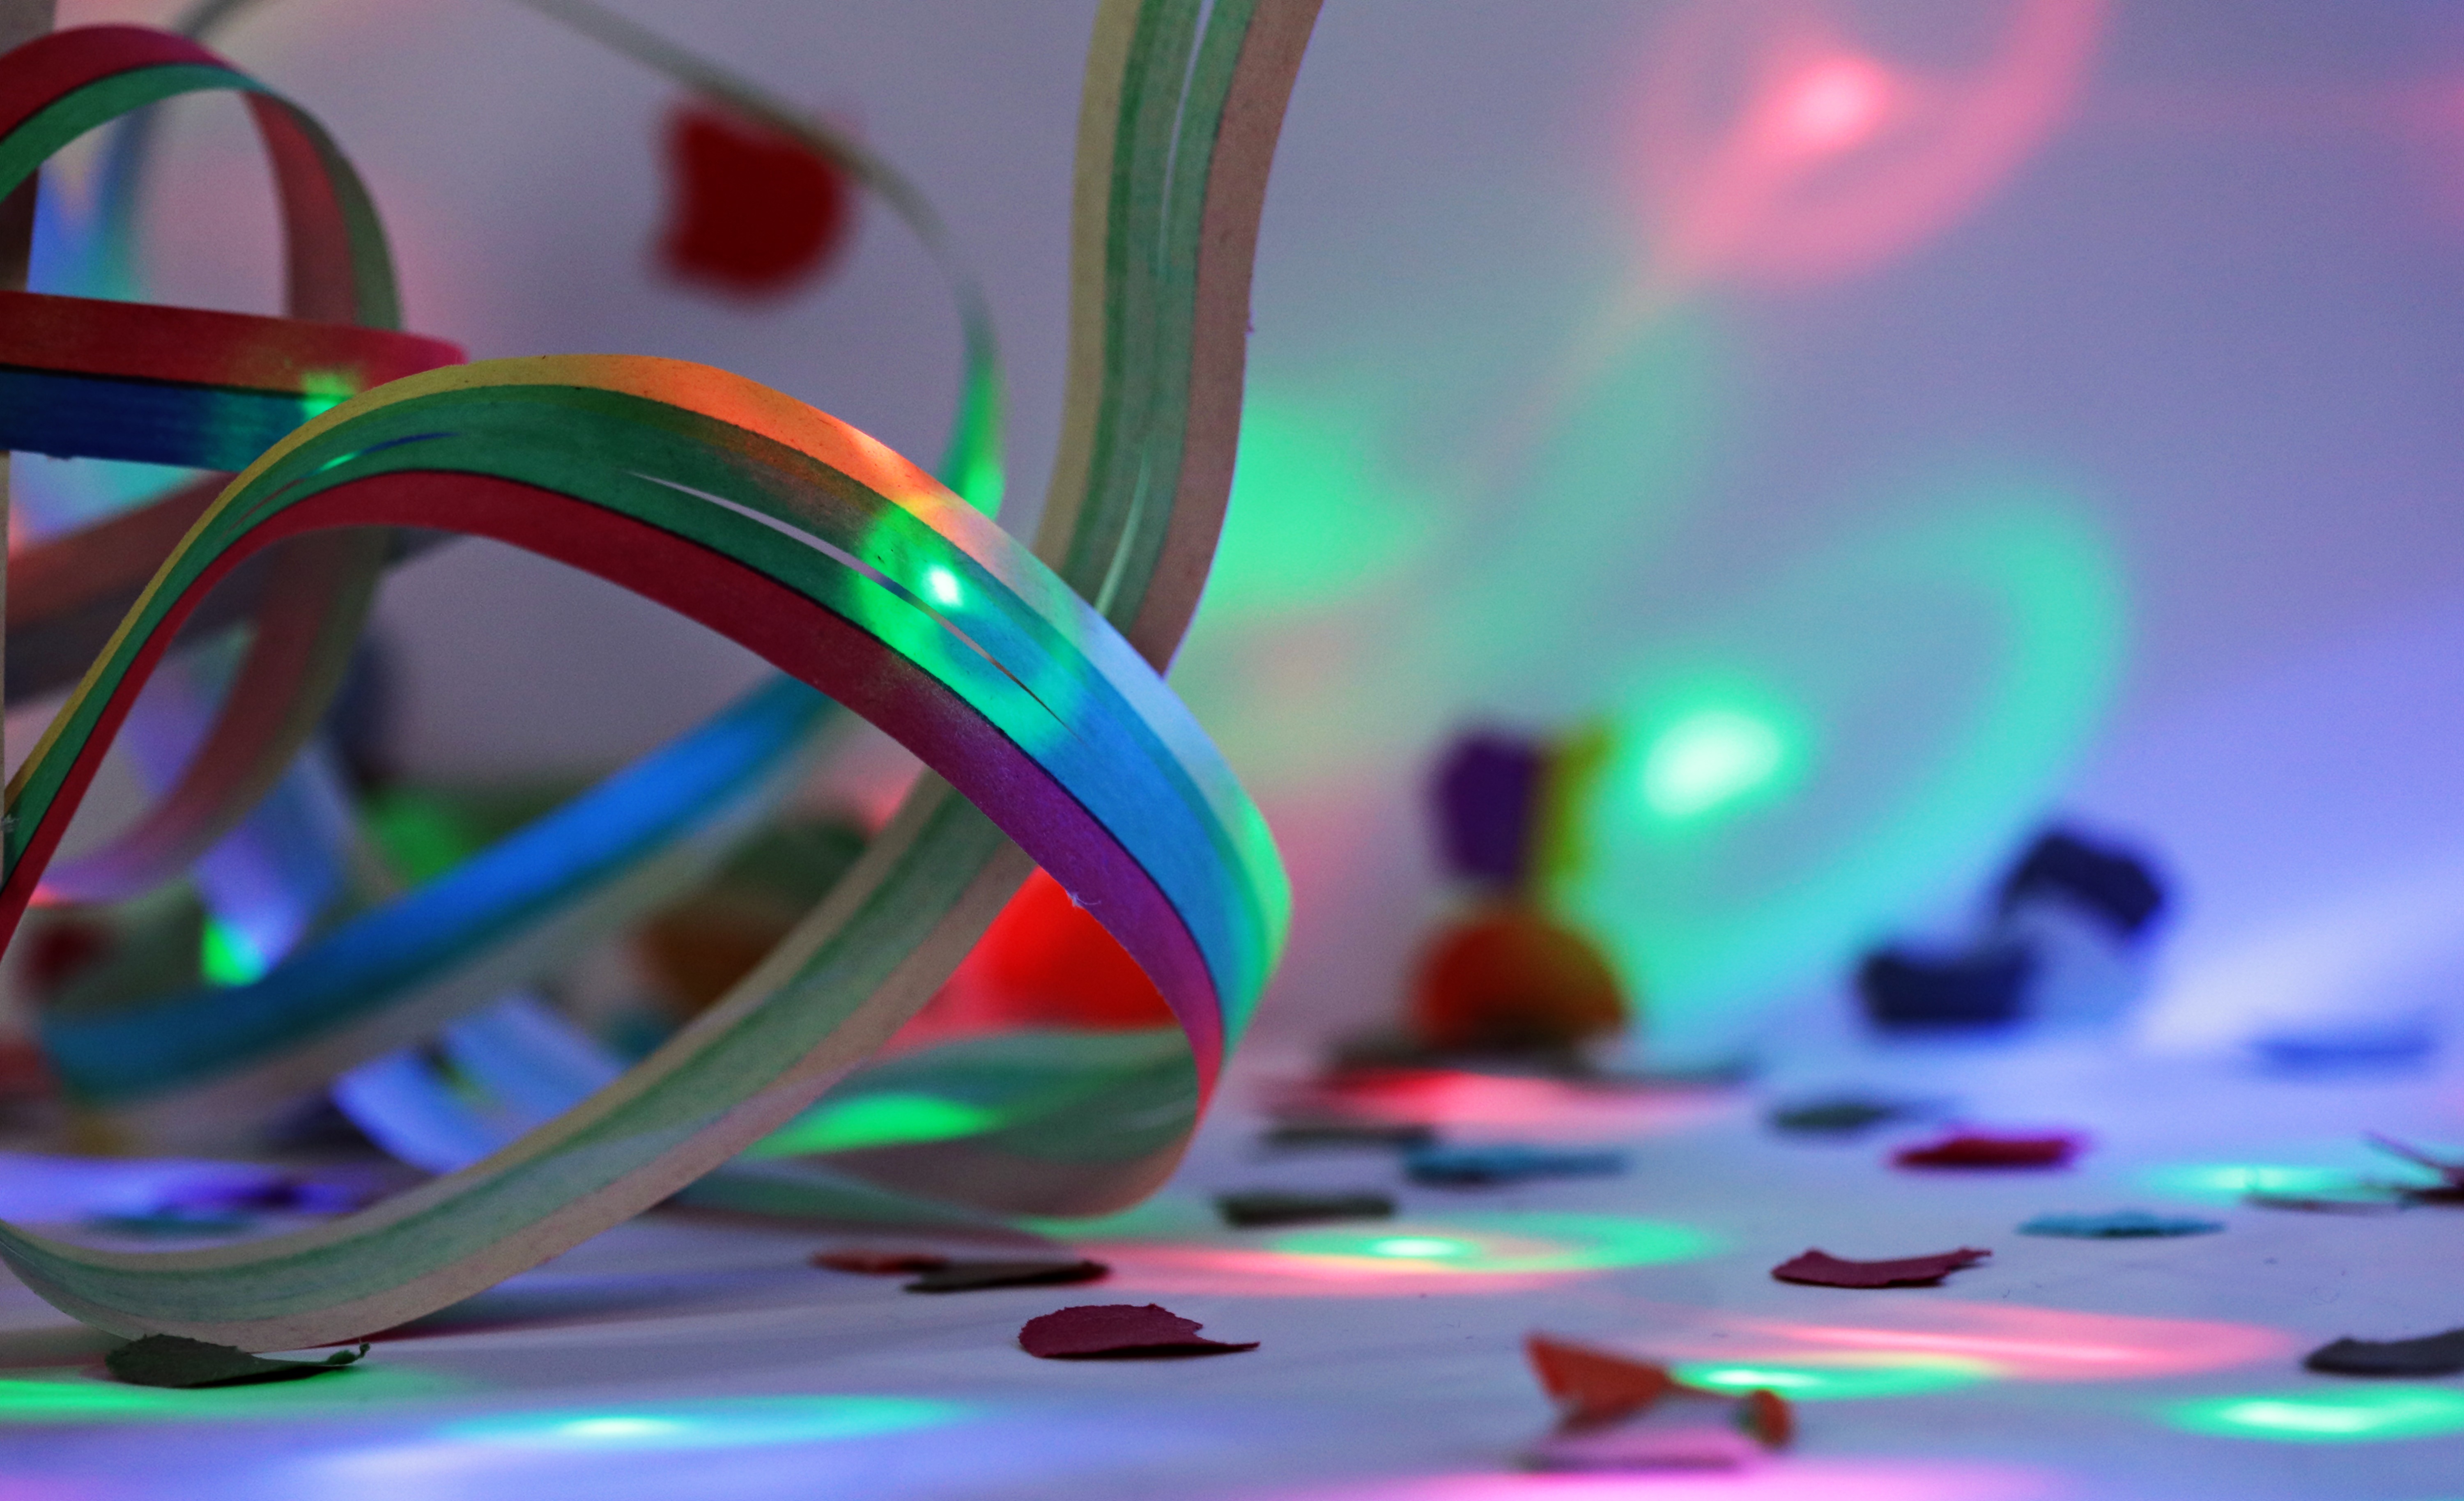
streamer, confetti, light, carnival, party, colorful, fun, deco, party articles, color, celebrate, partyaritkel